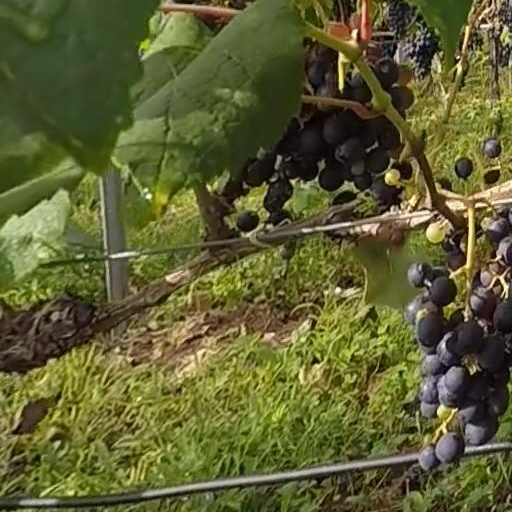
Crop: grape